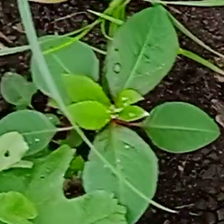
Weed species: Moti_dudhi(Euphorbia_geneculata_L)